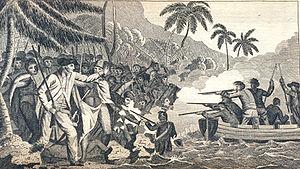
La mort du capitaine Cook. Italiano: La morte di Cook Lietuvių: Džeimso Kuko mirtis Polski: Śmierć kapitana Cooka, rycina z 1790 roku Slovenščina: Smrt kapitana Cooka
James Cook est un navigateur, explorateur et cartographe britannique, né le 7 novembre 1728 à Marton et mort le 14 février 1779 à Hawaï.
Le troisième voyage de James Cook eut lieu entre 1776 et 1780 dans l'océan Pacifique. C'est lors de ce voyage qu'il trouva la mort.
1779 est une année commune commençant un vendredi.